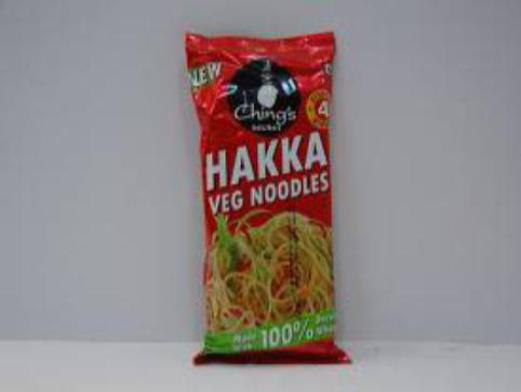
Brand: ching's secret
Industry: Food